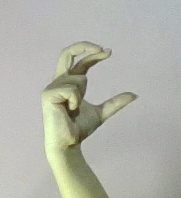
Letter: thal